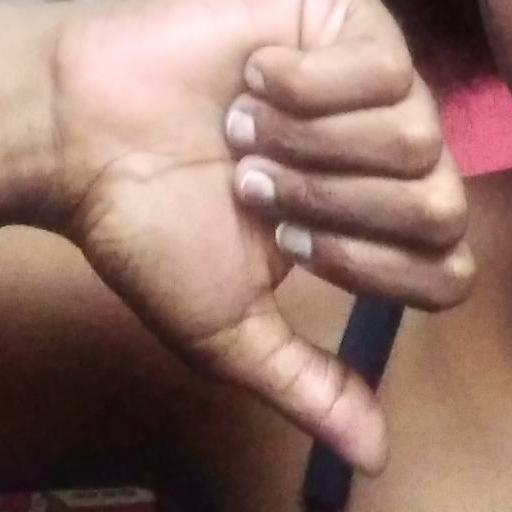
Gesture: dislike